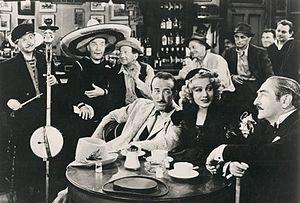
Charles Edgar Schoenbaum, né le 28 avril 1893 à Los Angeles, mort le 23 janvier 1951 à Beverly Hills, est un directeur de la photographie américain, membre de l'ASC.
Hi Diddle Diddle est un film américain en noir et blanc réalisé en 1943 par Andrew L. Stone.